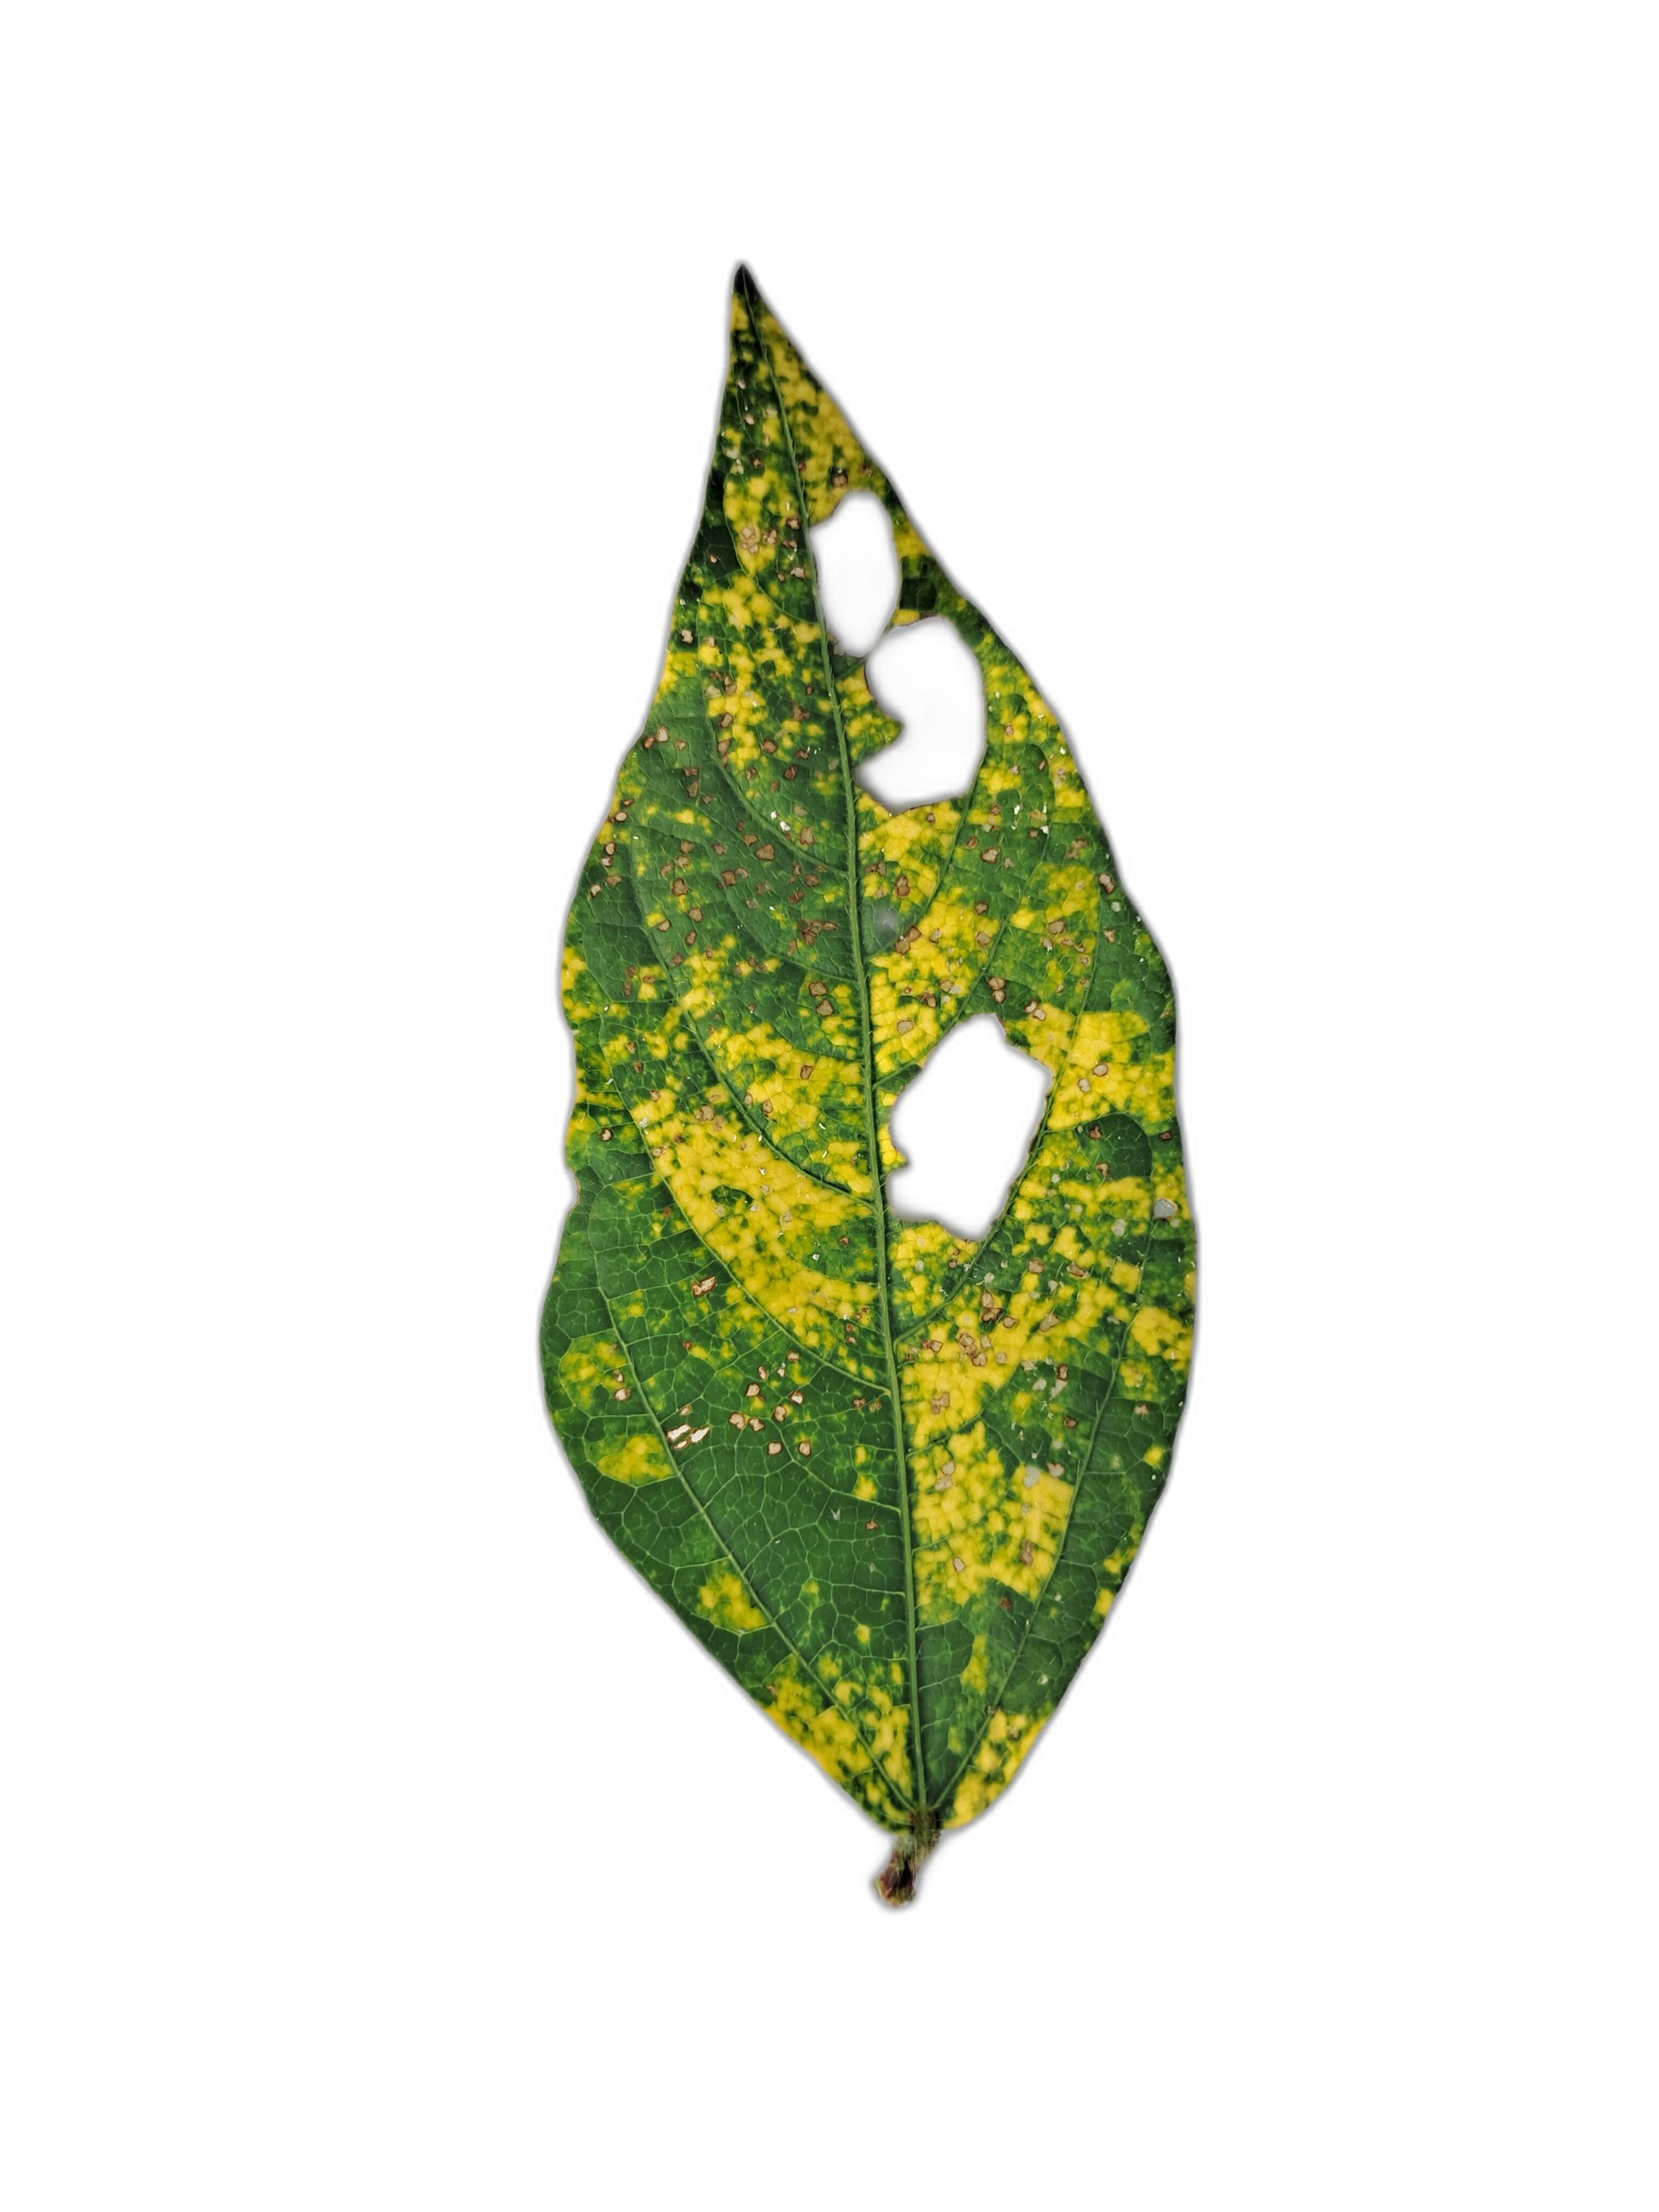
Label: Yellow Mosaic